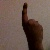
The image shows a hand gesture representing the number 1 in Indian Sign Language.